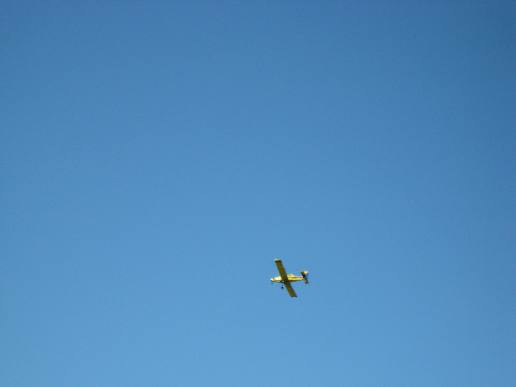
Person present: No